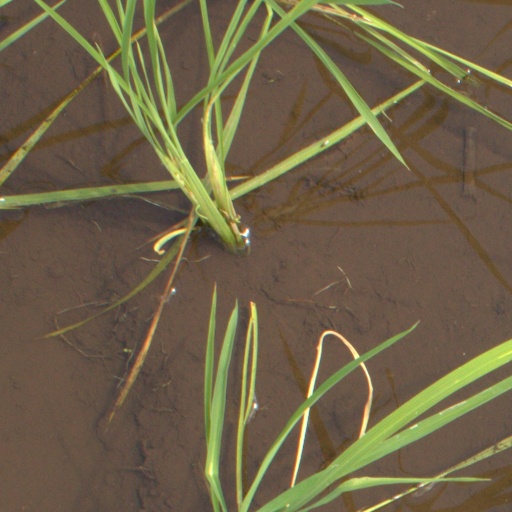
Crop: rice